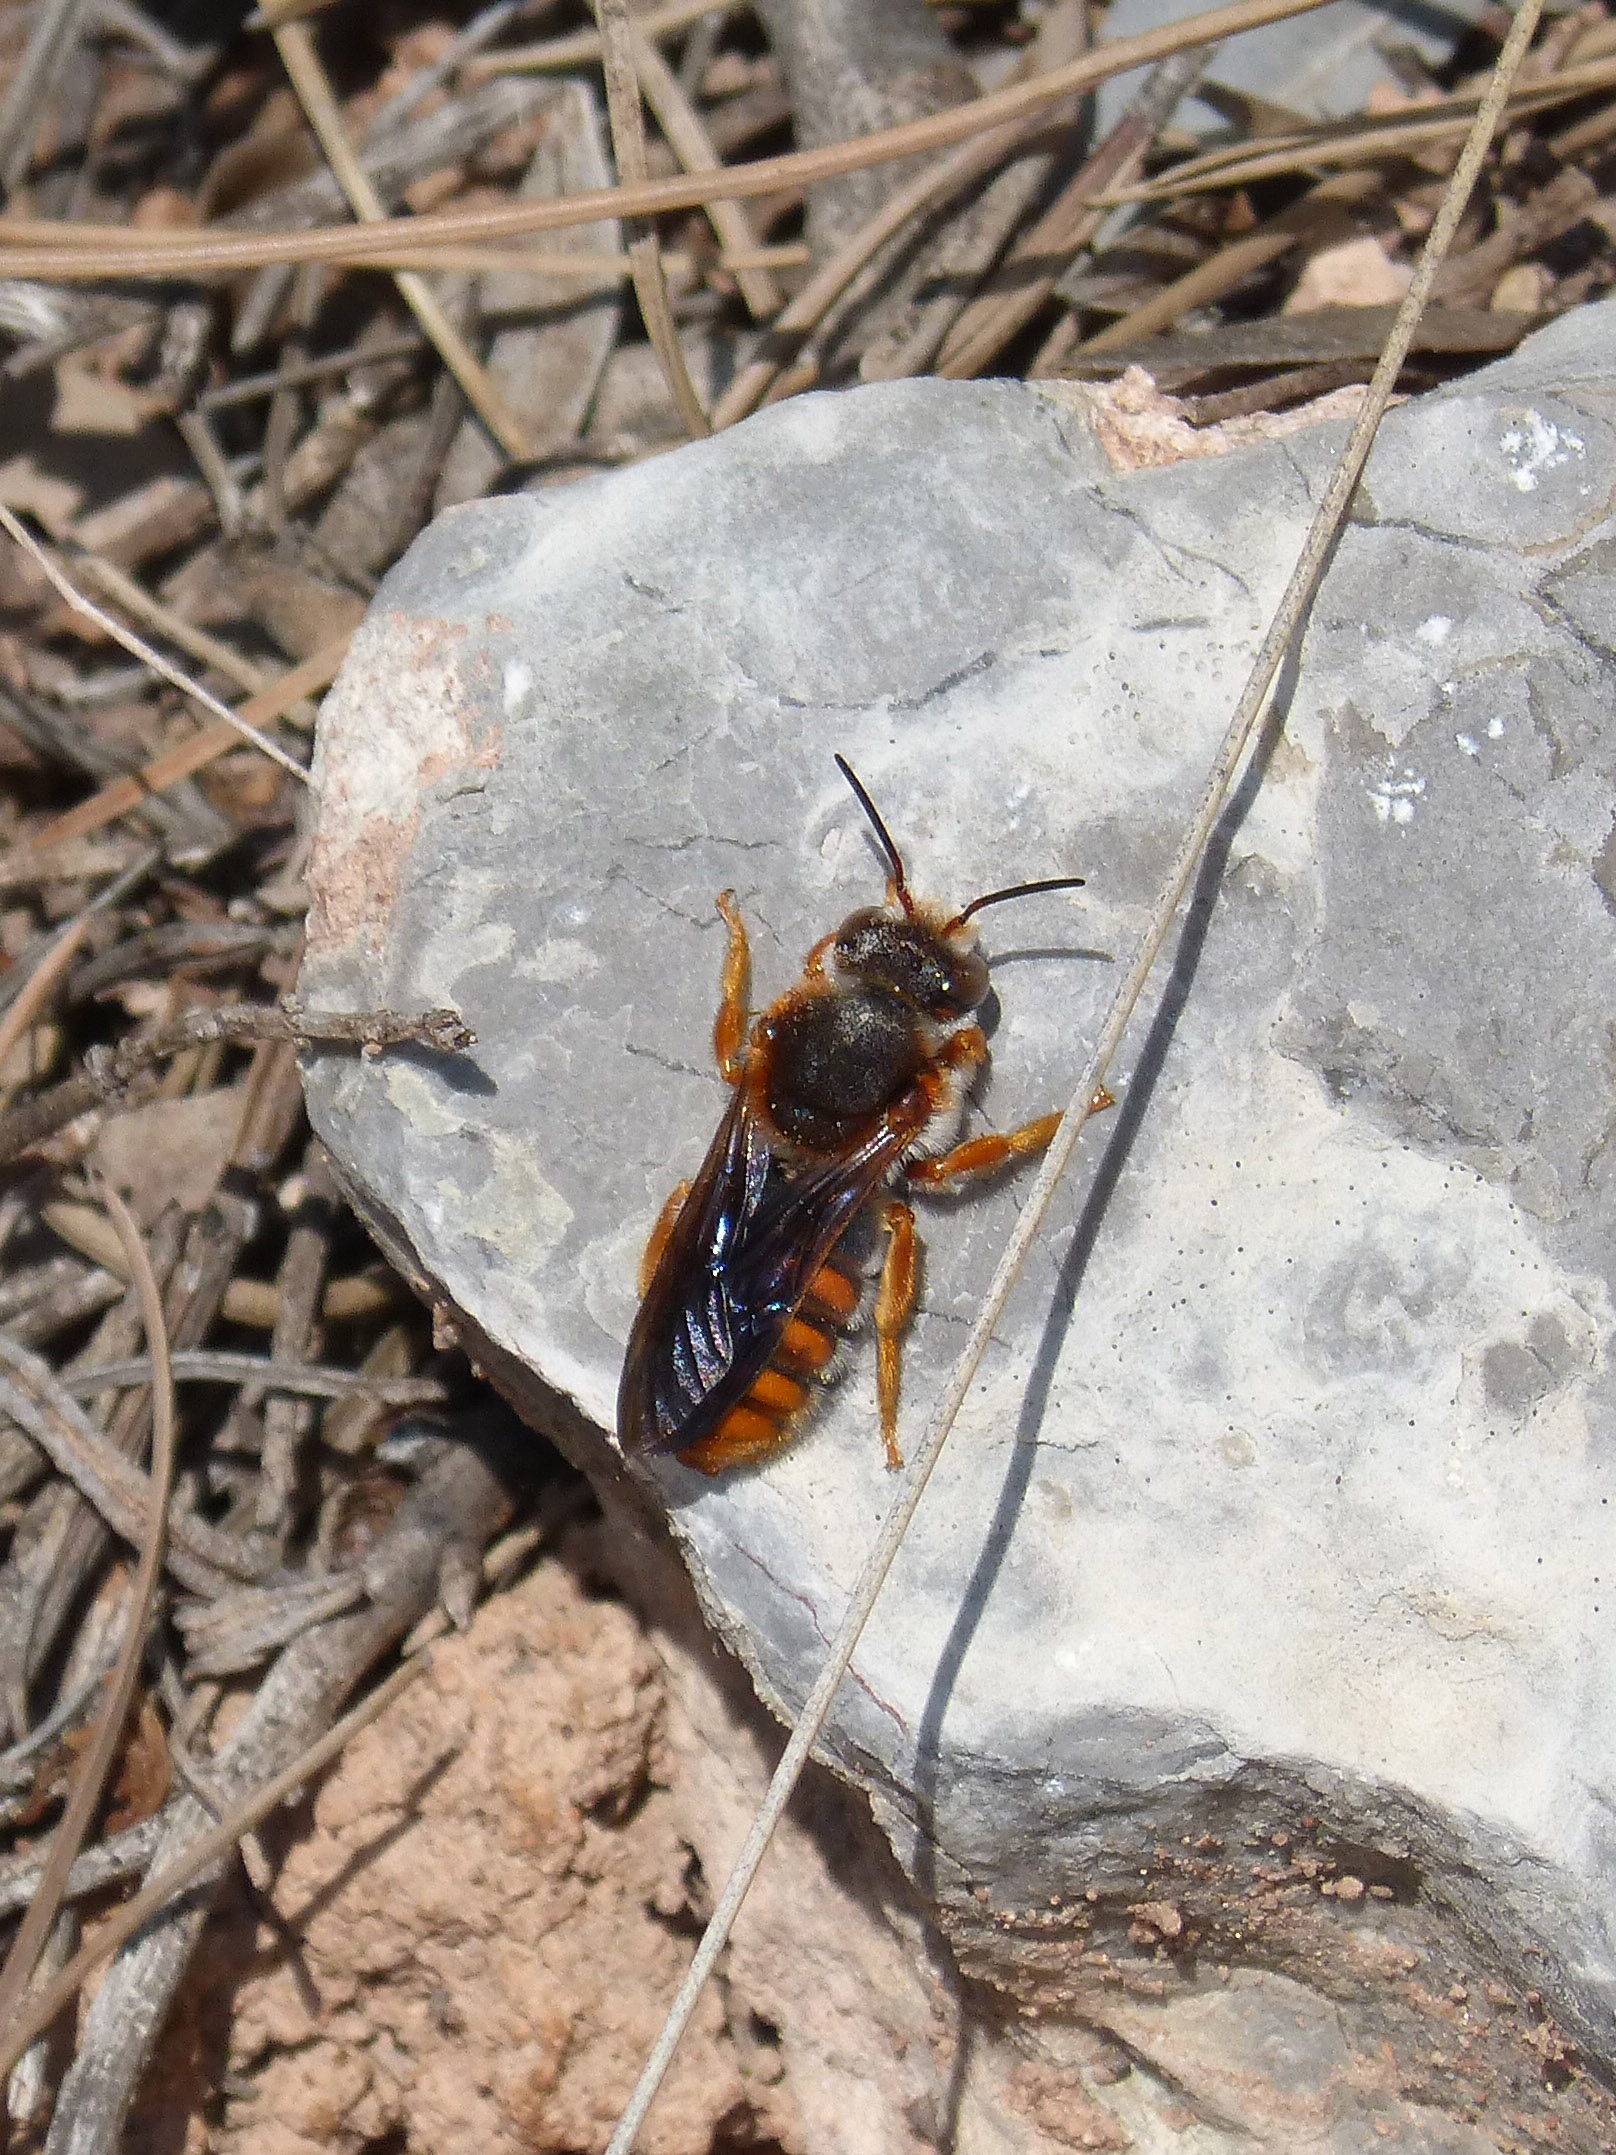
rock, wildlife, insect, fauna, invertebrate, bee, hornet, wasp, pest, macro photography, arthropod, orange bee, membrane winged insect, scarabs